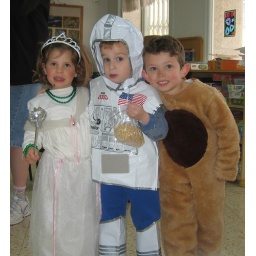
so a princess an astronaut and lion walk in to a bar